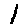
Label: 1